Mother Ludlam's Cave

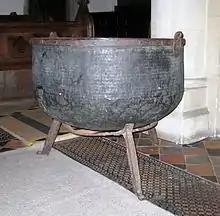
Mother Ludlam's Cauldron in Frensham church

The cave has long been associated with the legend of "Mother Ludlam" who was, supposedly, a white witch who lived in the cave. The earliest versions of the legend, such as that recorded by John Aubrey in 1673 in his "Natural History and Antiquities of Surrey", make no mention of a witch and it is likely that the story was originally associated with fairies.